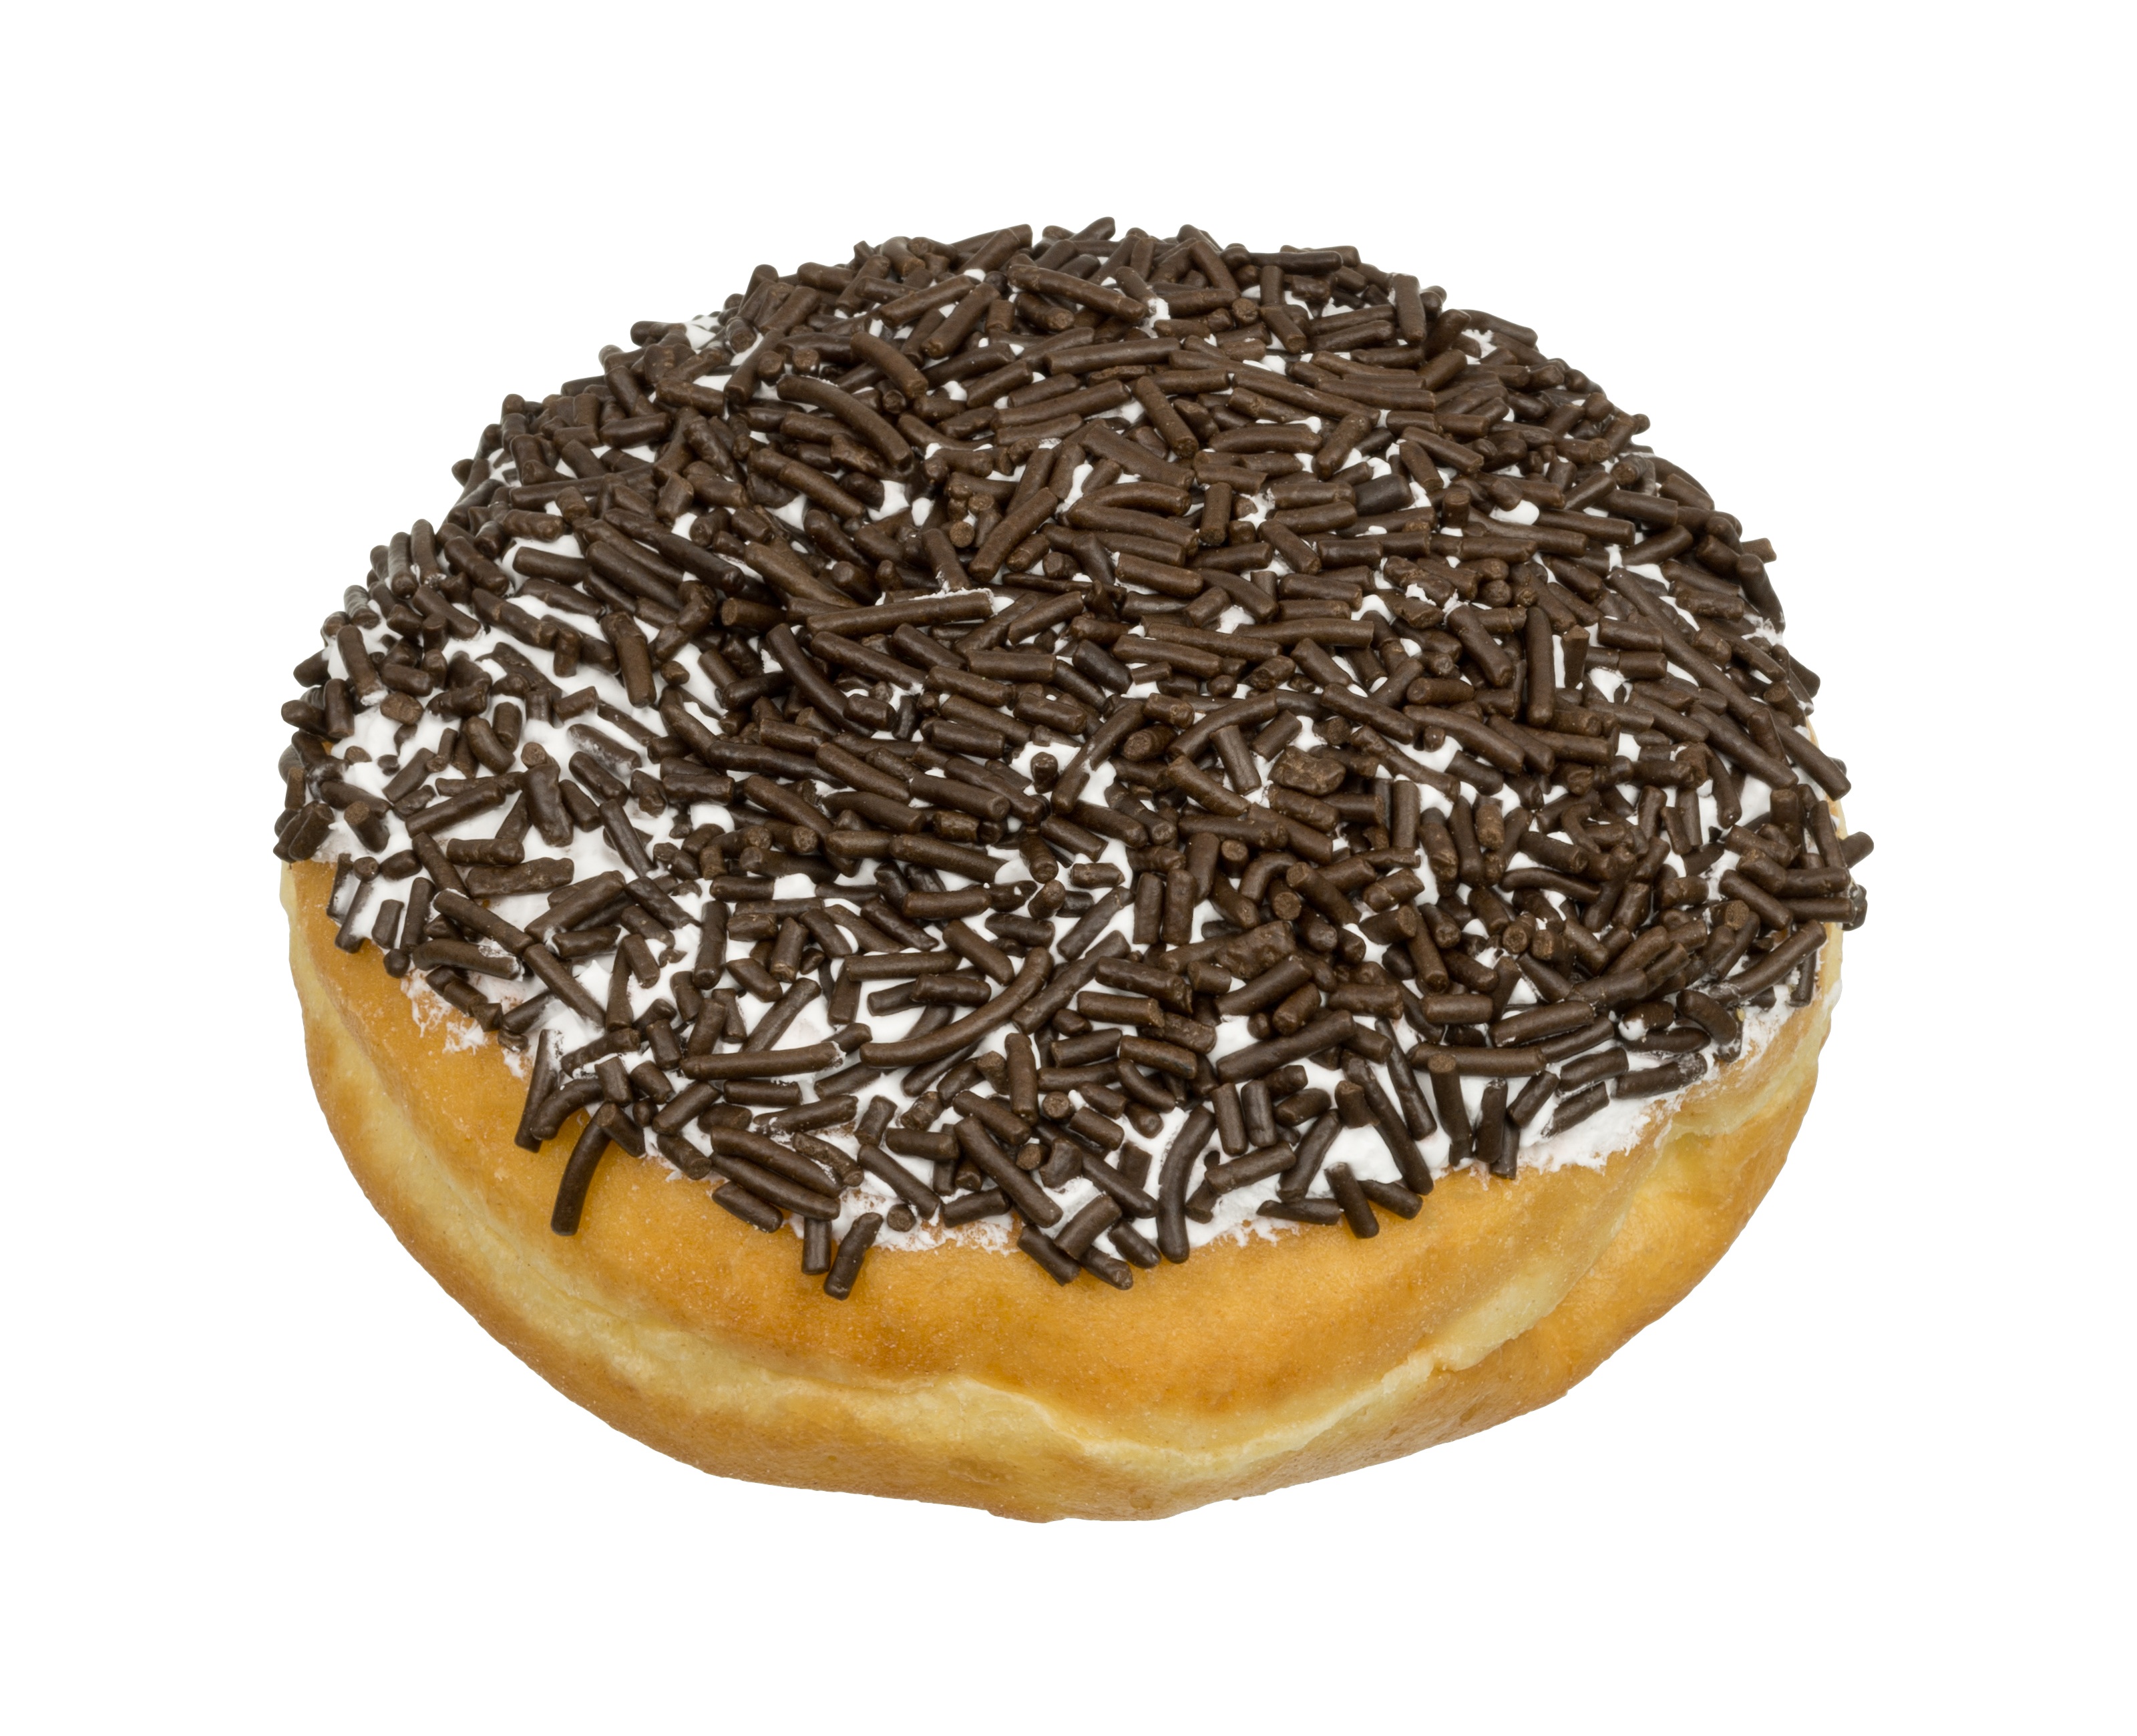
sweet, food, produce, chocolate, dessert, cuisine, cream, delicious, cake, pastry, bakery, donut, fat, sugar, diet, sprinkles, baked goods, unhealthy, peter pan